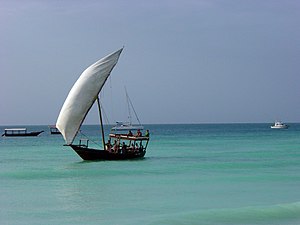
Dhow
En dhow ved Dar es Salaam, Tanzania.
En dhow er en traditionel, arabisk sejlbåd bygget af træ og med trekantet sejl. Dhowen bruges til transport af mennesker og varer langs den østafrikanske kyst. Kun få dhows har en motor i reserve til at sætte ind, hvis sejlet skulle briste eller masten knække.